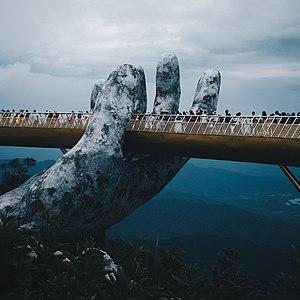
Le pont d'or est un pont piétonnier long de 150 mètres, construit dans les collines Bà Nà, située à 1400 m d'altitude près de Da Nang au Viêt Nam.